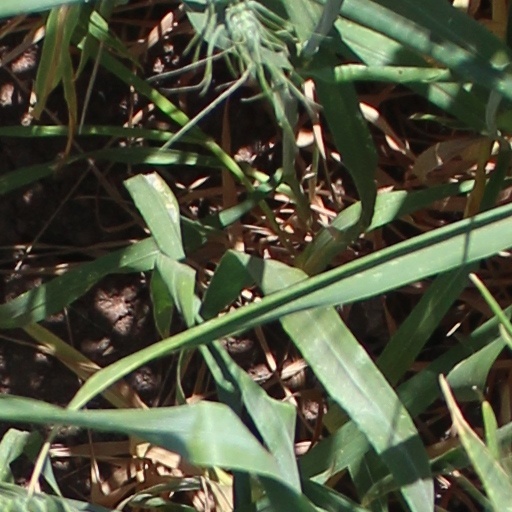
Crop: wheat